Barry Pinches

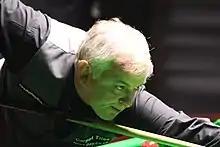
2016 Paul Hunter Classic

In the 2017 Gibraltar Open, Pinches lost in the second qualifying round; however, during the 2017–18 season, having again lost in Q-School in his attempt to re-qualify for the main tour, he qualified for that season's Paul Hunter Classic. He recovered from 1–3 behind in the first round to beat Matthew Bolton 4–3, but lost in the last 64 to fellow amateur George Pragnall by the same scoreline.